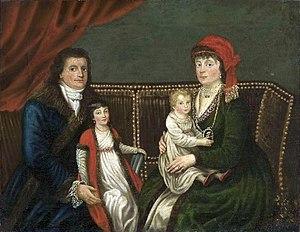
Franz Anton Leopold Lafontaine, né le 14 janvier 1756 à Biberach an der Riß en Haute-Souabe, mort le 12 décembre 1812 à Moguilev en Biélorussie, est un médecin militaire allemand au service de la monarchie de Habsbourg puis de la Pologne. Il meurt pendant la campagne de Russie en 1812.